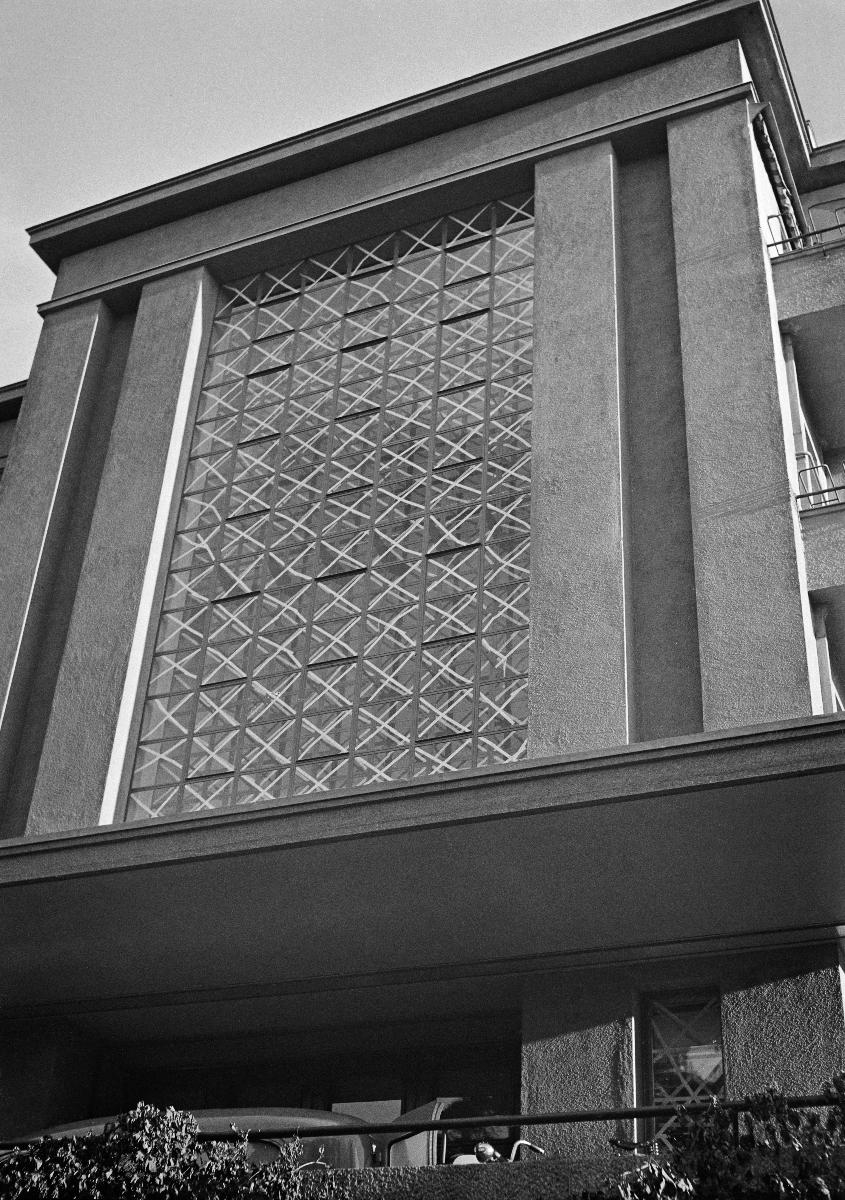
Teipattuja ikkunoita Helsingissä
Tejpade fönster i Helsingfors; Taped windows in Helsinki
sisällön kuvaus: Suojavalmius 1939: Teipattuja ikkunoita Helsingissä 11.10.1939. content description: Protection preparedeness 1939: Taped windows in Helsinki 11.10.1939. innehållsbeskrivning: Skyddsberedskap 1939: Tejpade fönster i Helsingfors 11.10.1939.
Kuvaaja: Sundström, Hugo, kuvaaja
Vuosi: 1939
Paikka: Suomi, Uusimaa, Helsinki
Aiheet: sirpalesuojat; HBL; kotirintama; ikkunat; suojautuminen (itsenäinen toiminta); kerrostalot; suojavalmius; protection; preparedness; sheltering; home front; taped windows; windows; blocks of houses; protecting oneself; apartment blocks; försvar; splitterskydd; skydd; hemmafronten; tejpade fönster; fönster; våningshus; hemmafront; skydda sig; flervåningshus